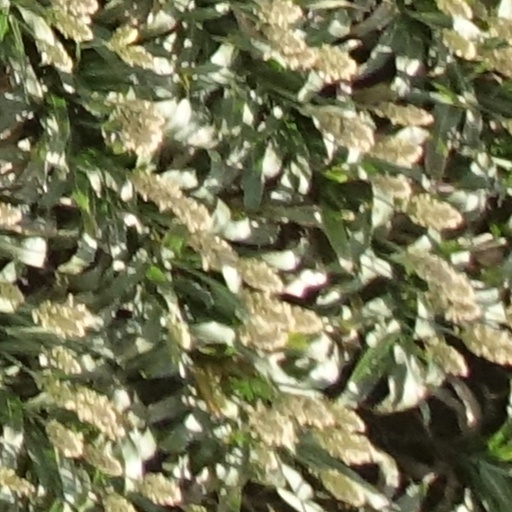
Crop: sorghum